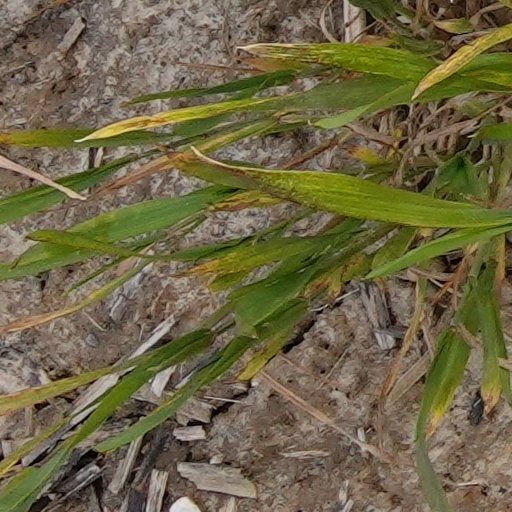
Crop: wheat